Pushpa Kamal Dahal

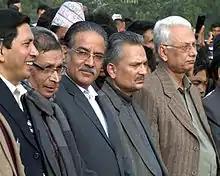
Dahal (third from left), Baburam Bhattarai (fourth from left)

Dahal met for talks with Prime Minister Girija Prasad Koirala on 16 June 2006, which was thought to be his first visit to the capital Kathmandu in more than a decade. This meeting resulted in the Comprehensive Peace Accord to dissolve parliament, incorporate the CPN(M) into a new interim government, draft a new constitution, and disband the CPN(M)'s "people's governments" operating in rural Nepal. The two sides also agreed to disarm at a later date, under international supervision. On 18 September 2007, the CPN(M) left the coalition government ahead of the Constituent Assembly election, demanding the declaration of a republic by parliament, and a system of proportional representation in the election. The CPN(M) rejoined the government on 30 December 2007, after an agreement to abolish the monarchy following the election, and to have a system of partial proportional representation in the election. Following power-sharing discussions that lasted several months, Dahal was elected as prime minister by the Constituent Assembly on 15 August 2008, and he was sworn in as prime minister on 18 August 2008.